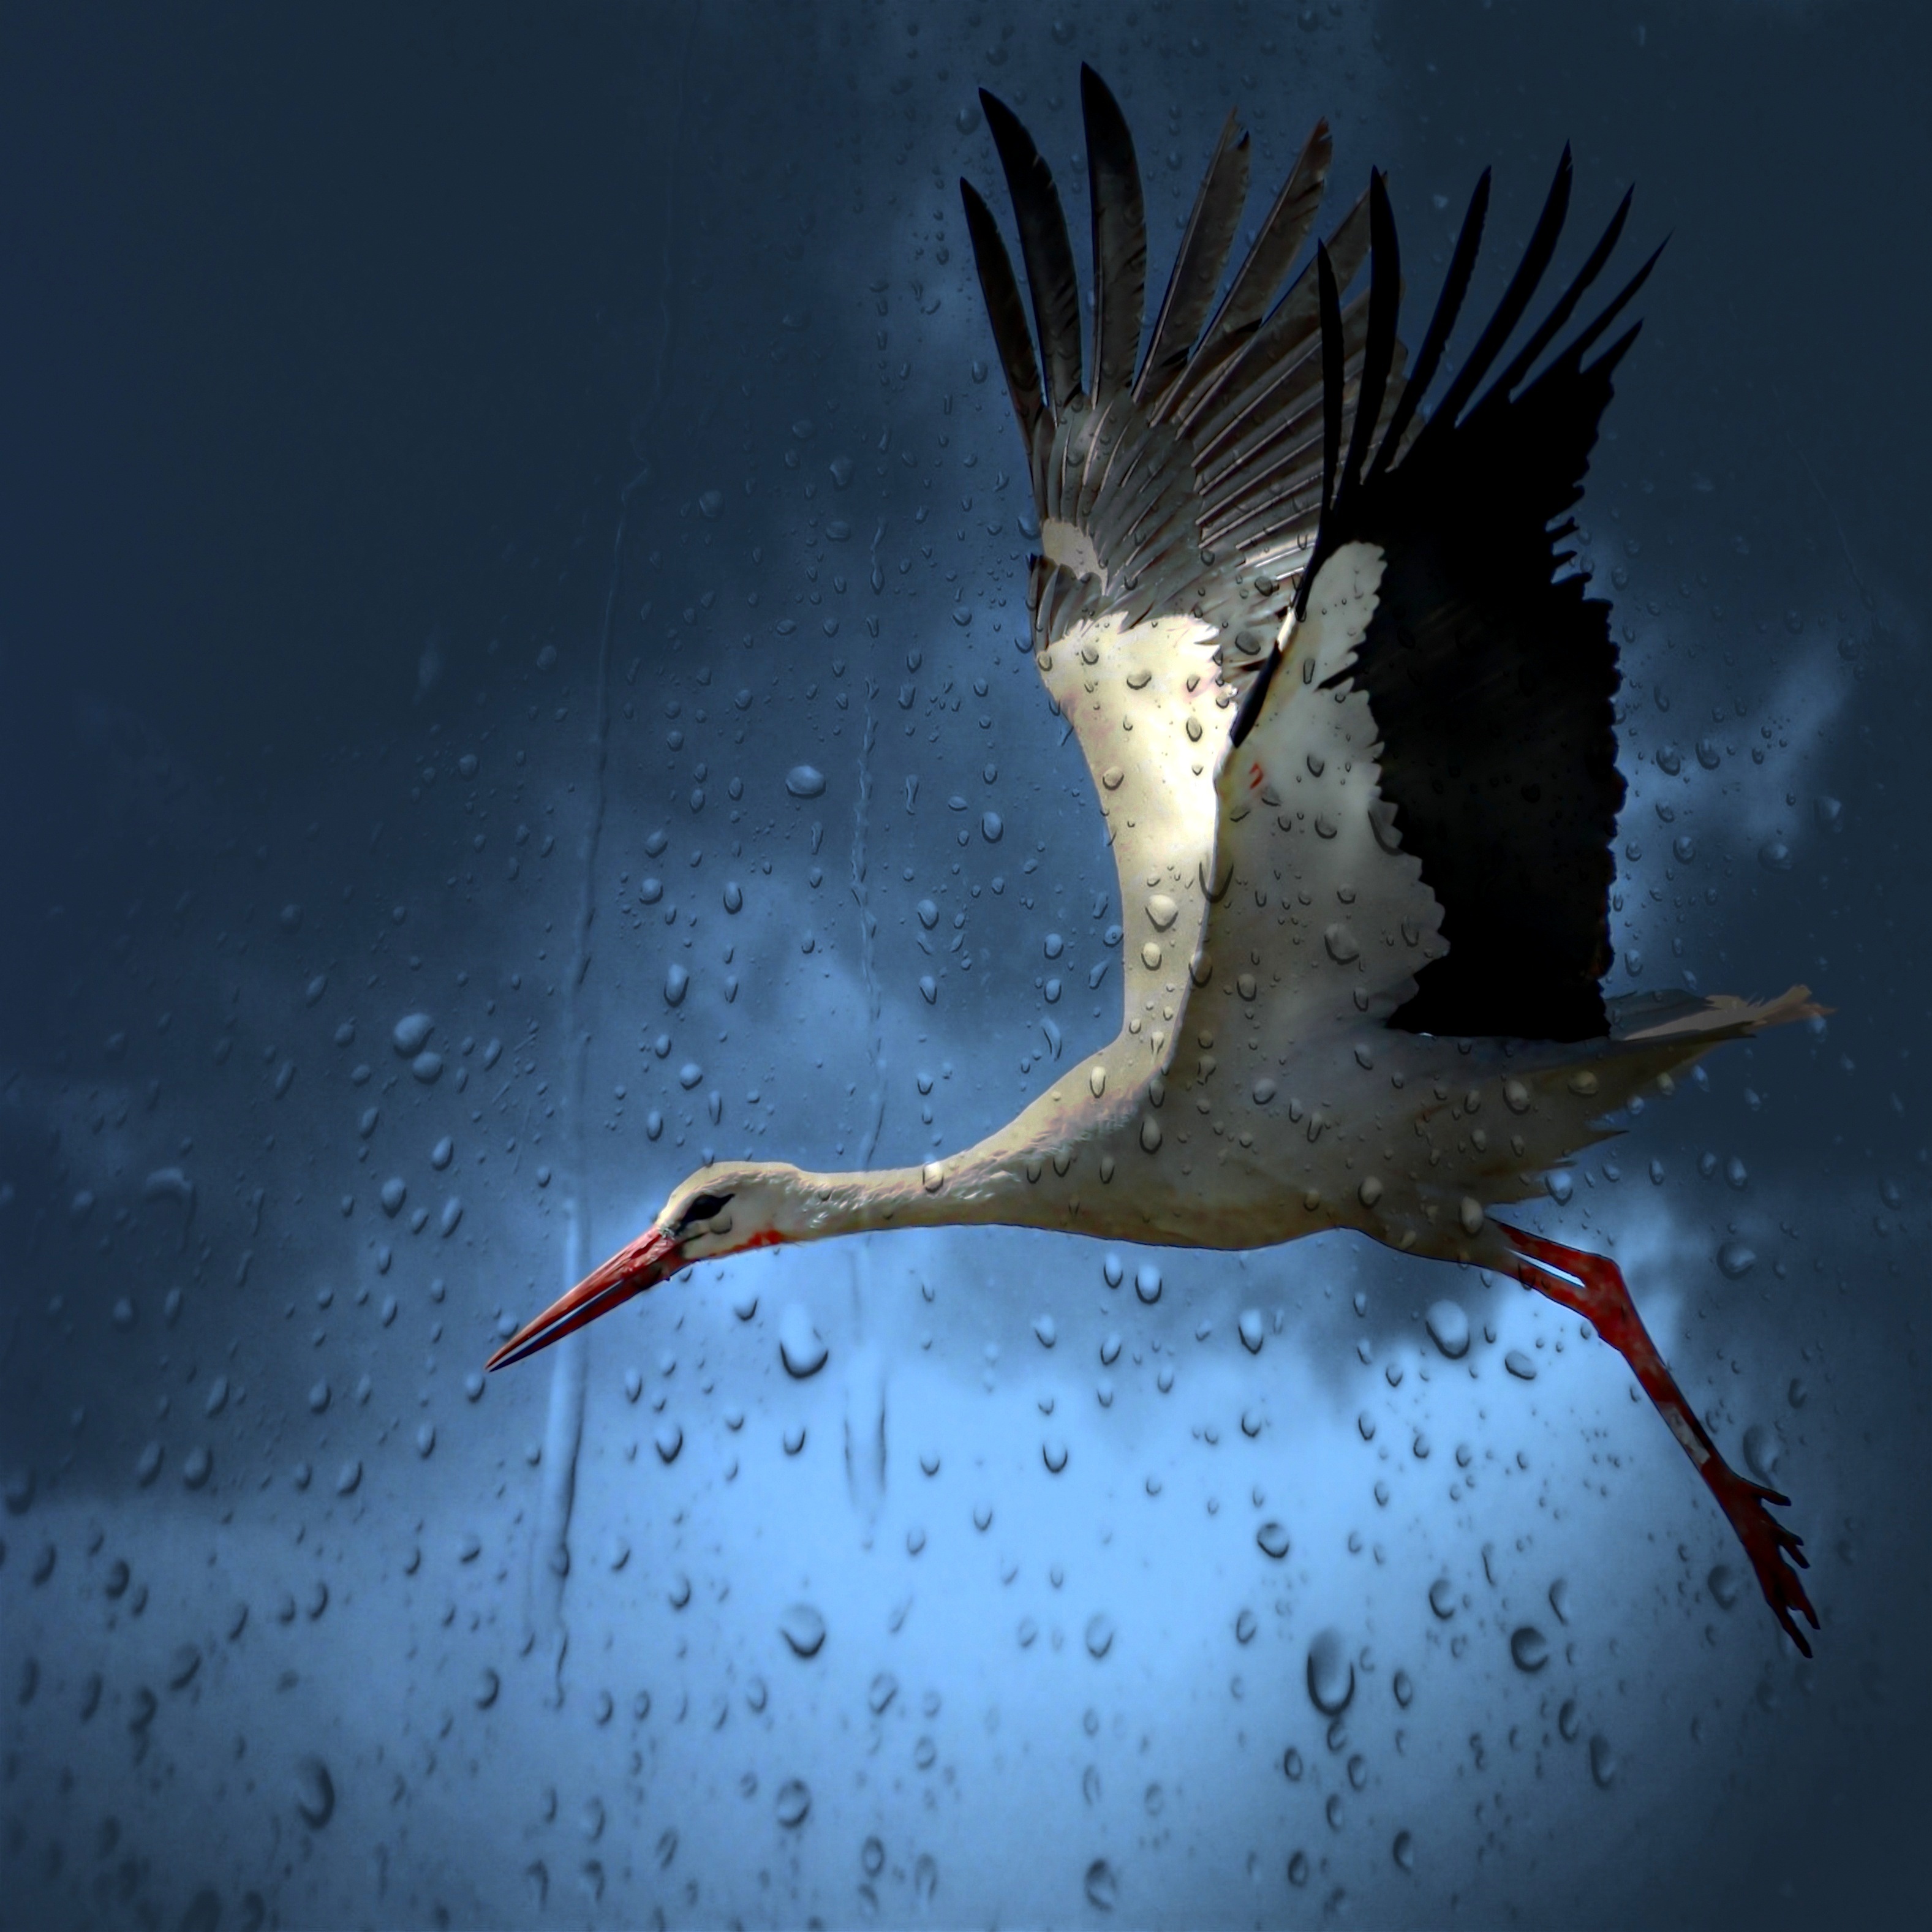
water, bird, wing, fly, wildlife, overcast, fish, avian, stork, raindrops, raining, screenshot, white stork, animal photography, computer wallpaper